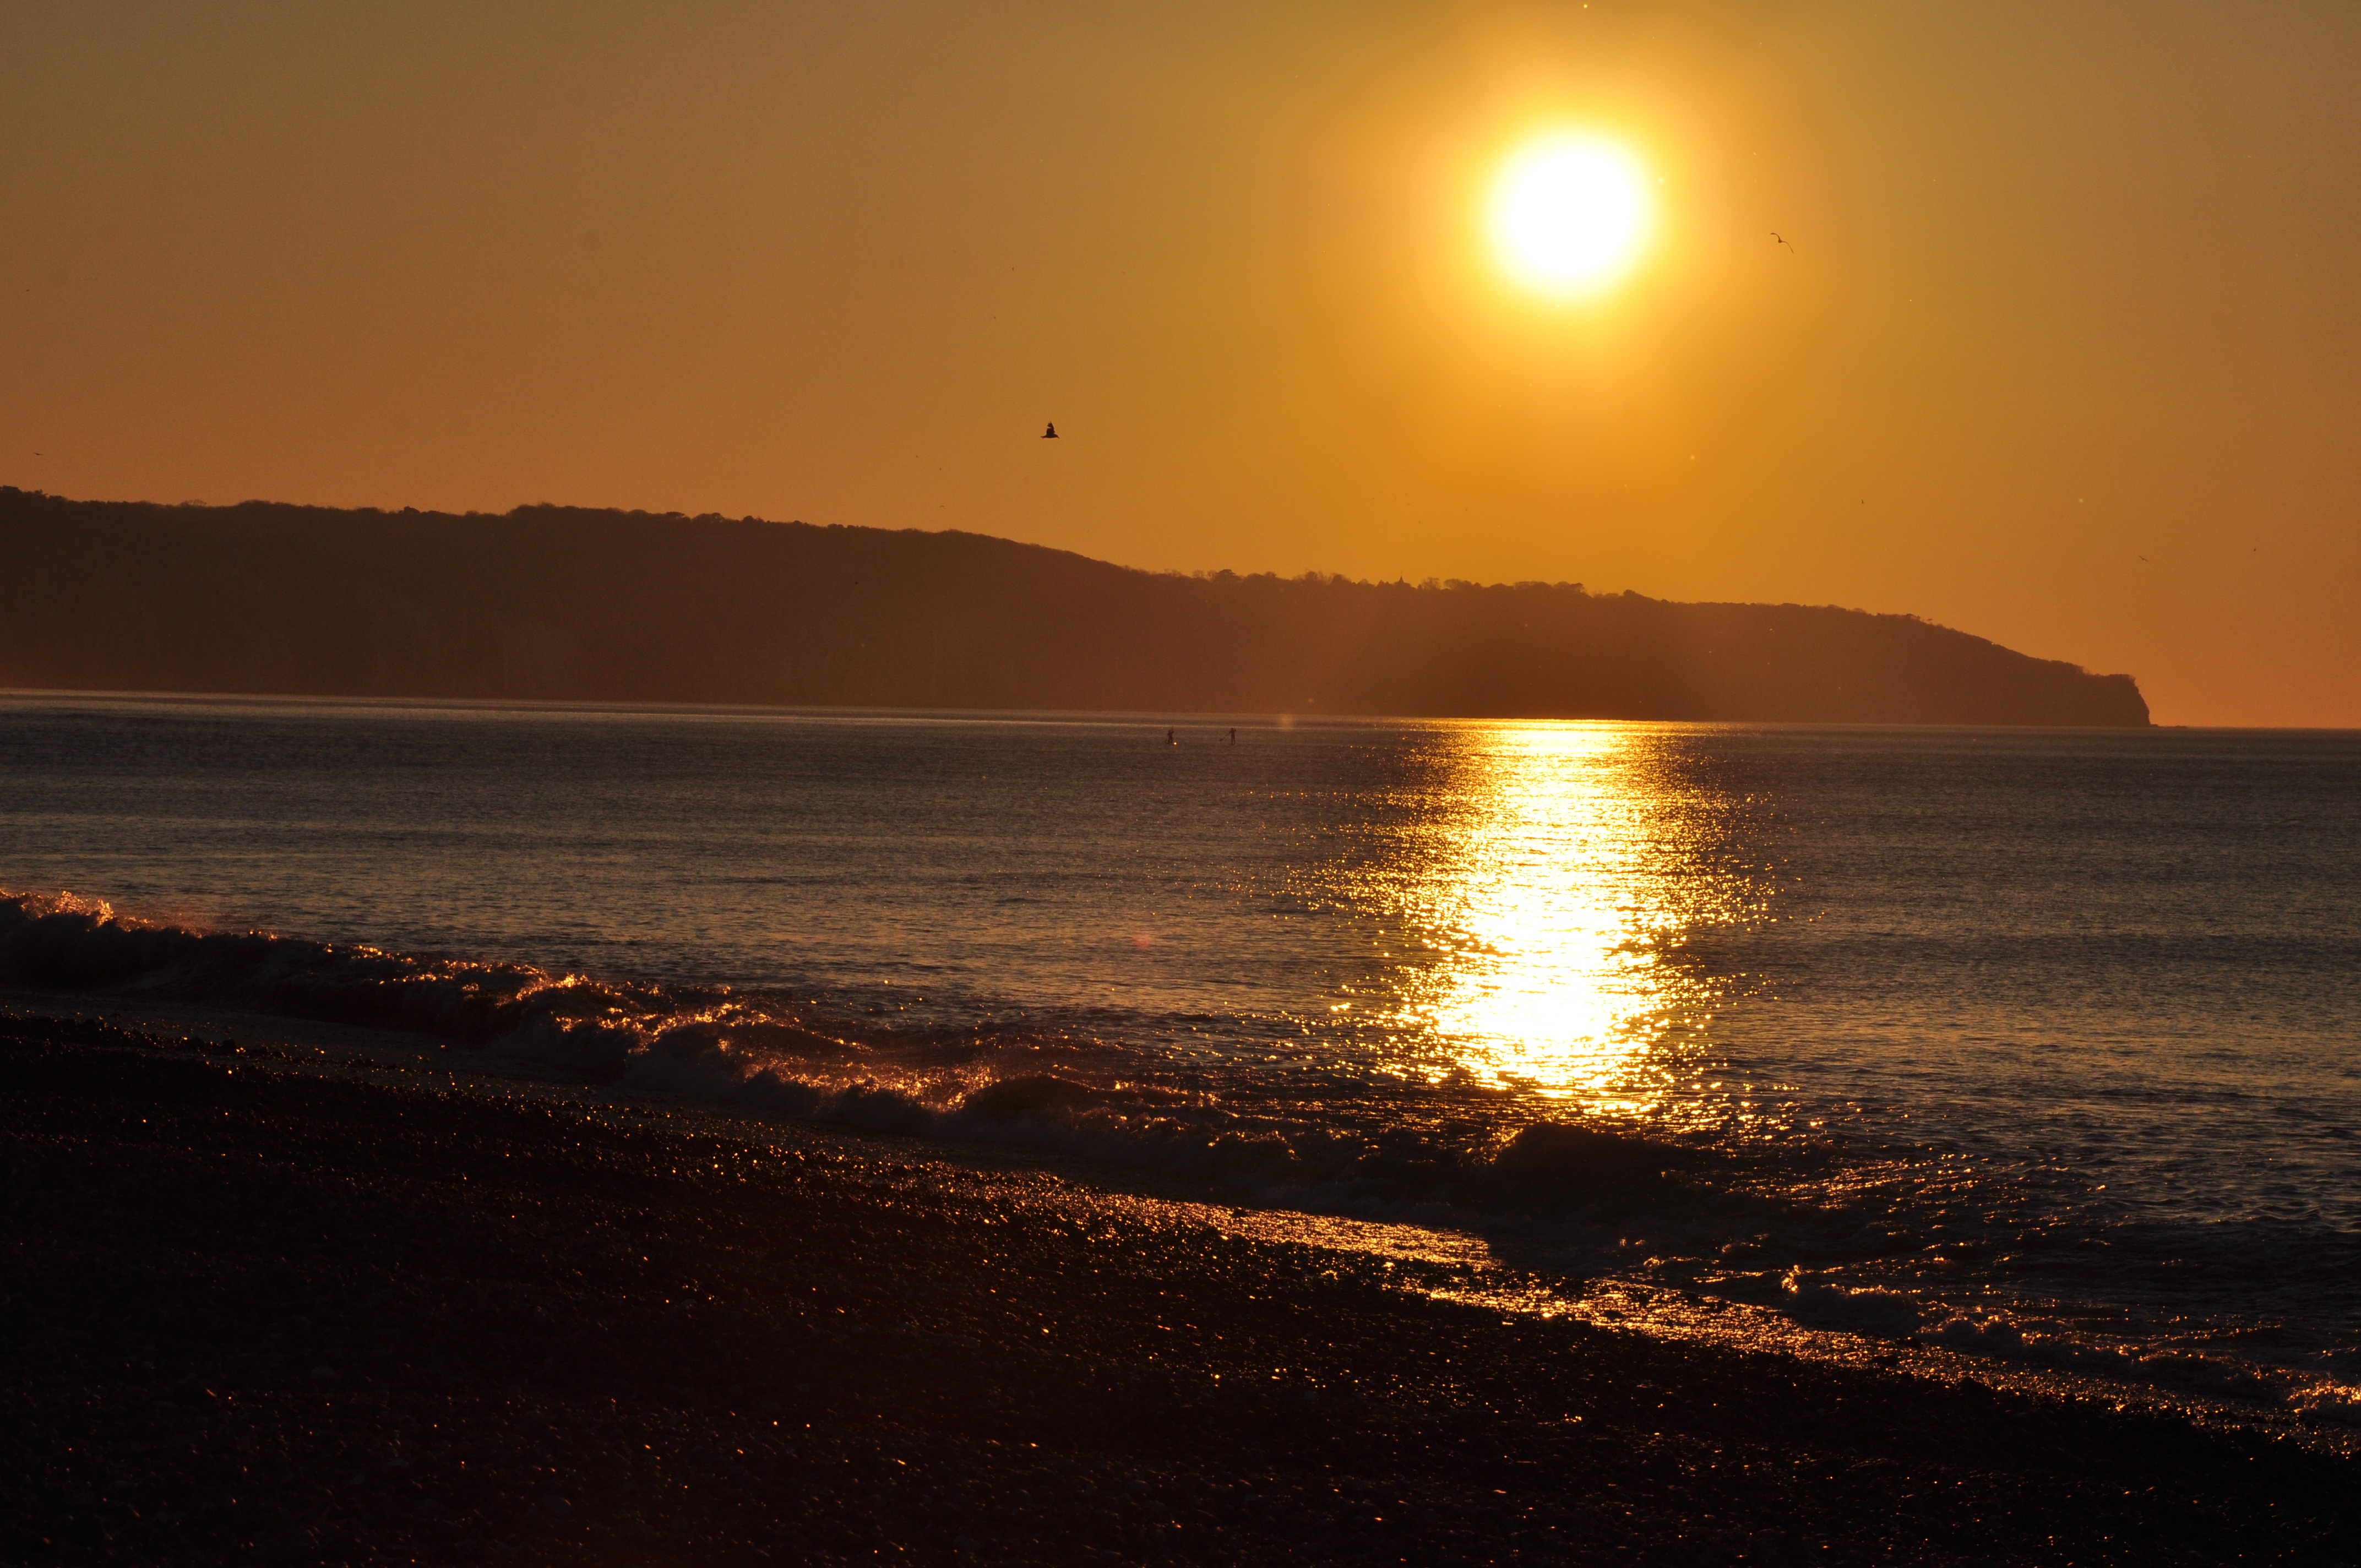
beach, landscape, sea, coast, water, nature, sand, ocean, horizon, sky, sun, sunrise, sunset, sunlight, morning, shore, wave, dawn, cliff, dusk, france, evening, pebble, tourism, body of water, normandy, side, afterglow, astronomical object, wind wave